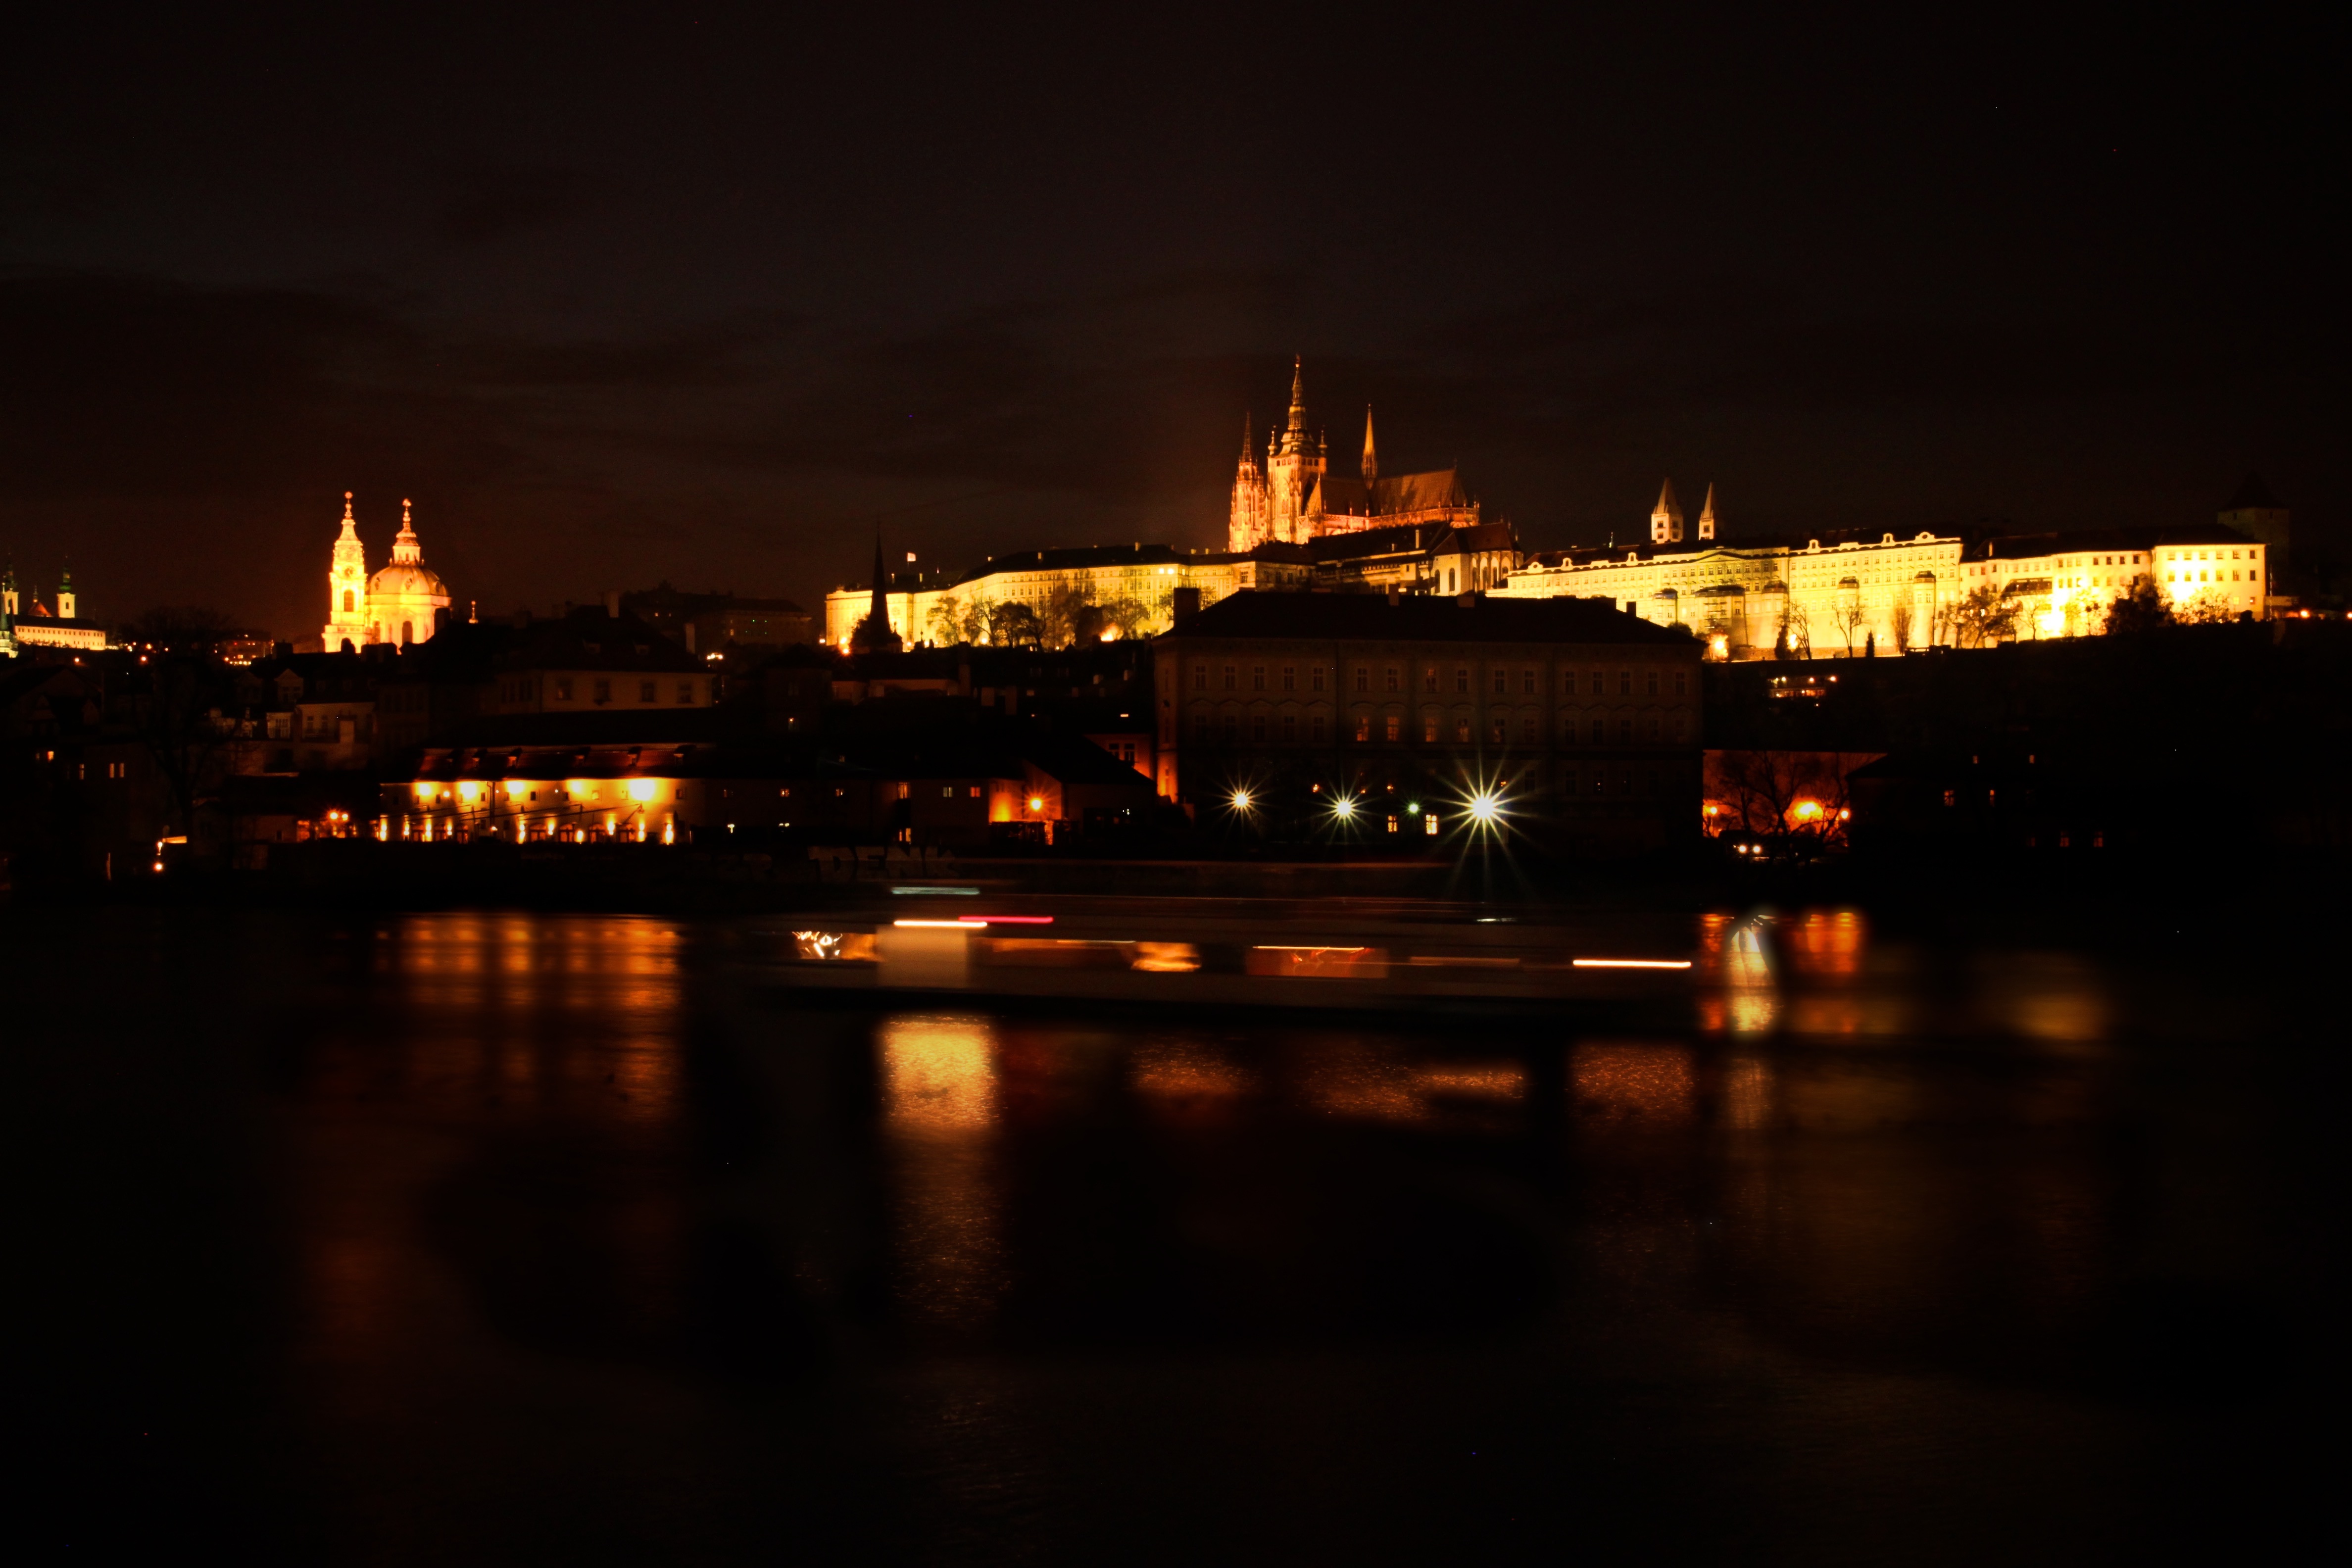
light, architecture, sunset, skyline, night, town, old, dawn, city, urban, river, cityscape, panorama, travel, dusk, europe, evening, reflection, castle, landmark, darkness, church, cathedral, prague, historic, capital, czech